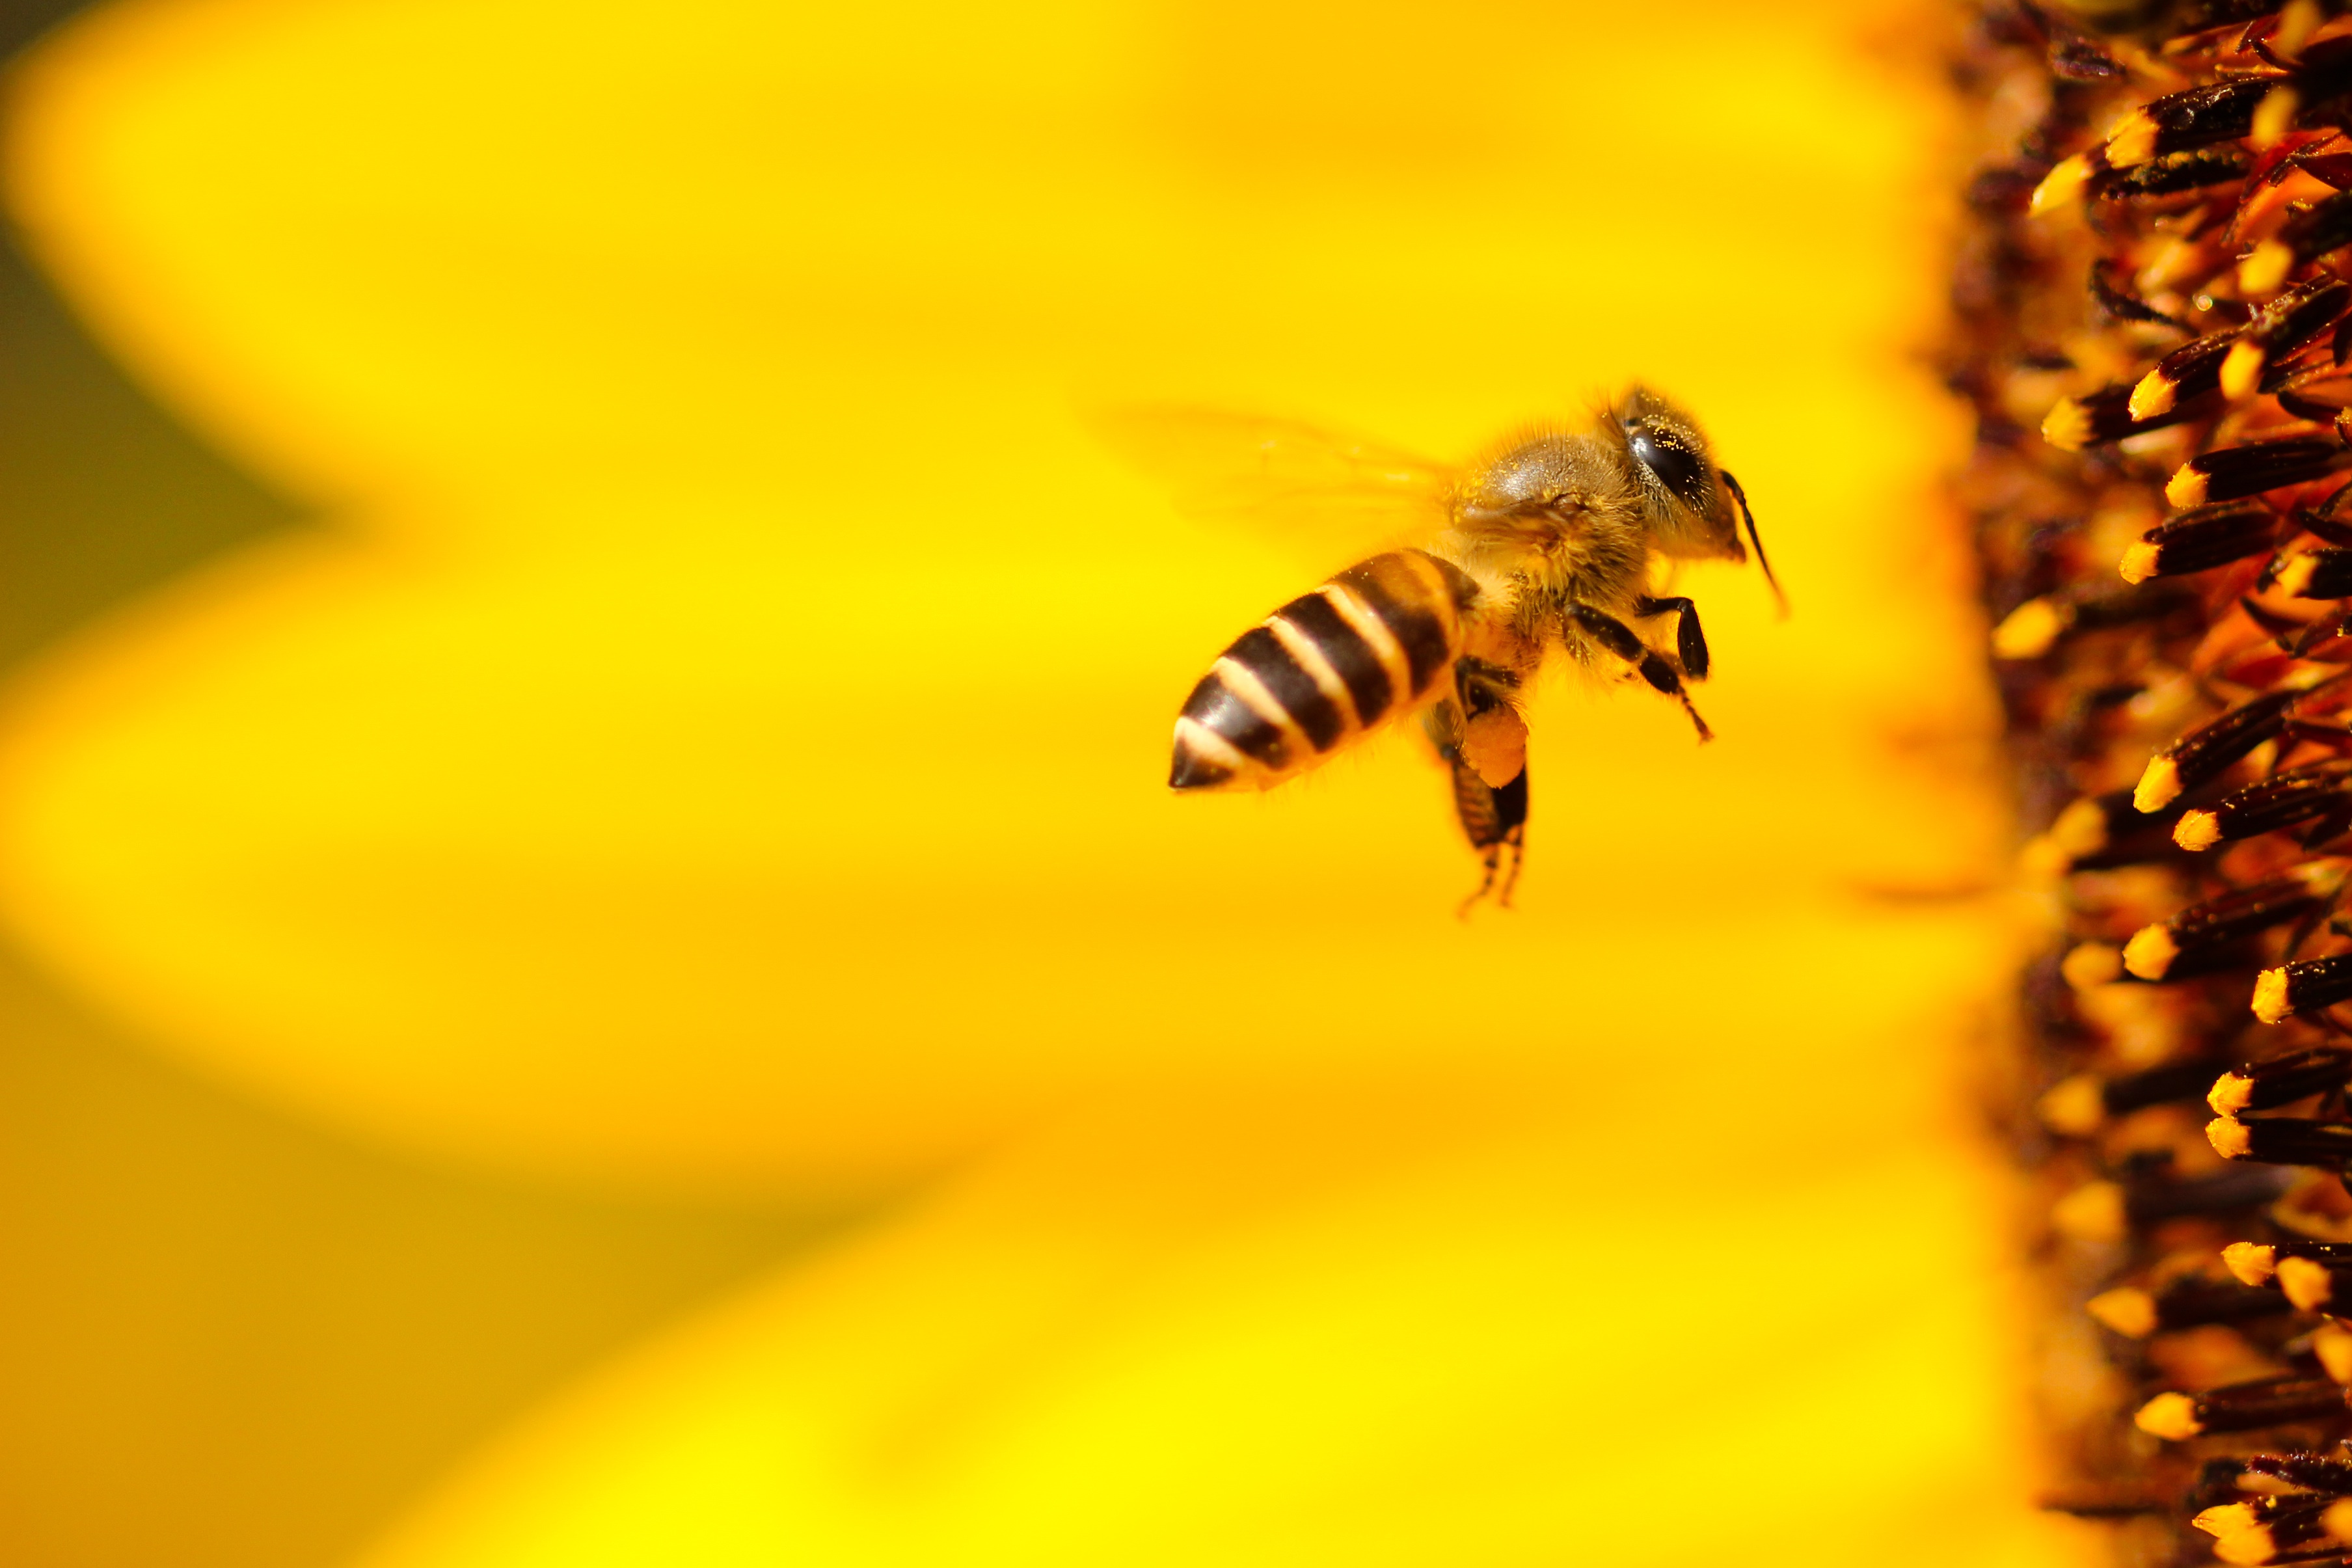
wing, photography, flower, flying, fly, pollen, insect, yellow, fauna, invertebrate, close up, bee, nectar, macro photography, honey bee, pollinator, membrane winged insect